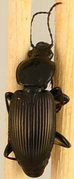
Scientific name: Pterostichus trinarius
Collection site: Blandy Experimental Farm NEON (BLAN), plot BLAN_009